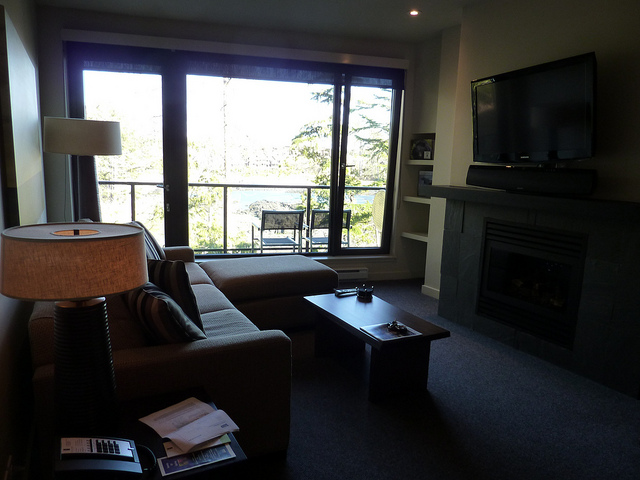
user: Given an image and a question. Answer the question in a short answer. Question: What do you use to turn on the device on the right? Short Answer:
assistant: remote